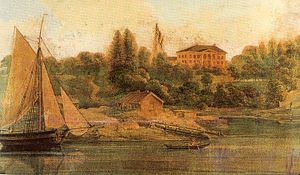
Cappelen (slægt) / Grenen fra Gjemsø kloster, Skien
Gjemsø kloster i Cappelens tid
"Cappelen er en norsk patricierslægt som antagelig har sit navn fra landsbyen og sognet Cappeln, ca. 30 km. fra byen Wildeshausen i Niedersachsen i Tyskland. Navnet stammer fra et tidligere kapel på stedet, som i middelalderen findes betegnet som ""Cappelen"". I Wildeshausen er slægten kendt som håndværkere, rådmænd og medlemmer af byrådet fra 1400-tallet. Borgmester i Wildeshausen Dietrich von Cappelen døde 1632, mens han var taget som gidsel af svenske tropper. Han var far til Johan von Cappelen som indvandrede til Norge i 1653, blev gift med en norsk kvinde, arbejdede ved flere jernværker, købte flere ejendomme og endte som foged i Lier.